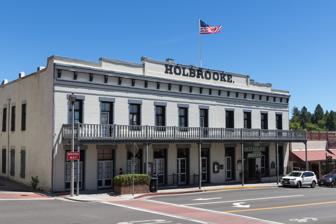
Building: Holbrooke Hotel
Country: United States of America
Year built: 1862
Historic site in West Main Street, Grass Valley CA USA Holbrooke Hotel Location 212 West Main Street Grass Valley CA 95945 USA Coordinates 39°13.133′N 121°3.8′W / 39.218883°N 121.0633°W / 39.218883; -121.0633 Built 1862 Architectural style(s) Mid-19th century Mother Lode masonry Governing body Privately owned California Historical Landmark Designated March 18, 1978 Reference no. 914 Location of Holbrooke Hotel in California The Holbrooke Hotel is located in Grass Valley , California , USA.  It is notable as the oldest hotel that has been in continuous operation in California's Mother Lode . The hotel was built in 1862 in mid-19th century Mother Lode masonry architectural style, and incorporated the Golden Gate Saloon which has been in continuous operation since 1852. History The original building, constructed in 1852 by Stephen and Clara Smith, was a saloon, the Golden Gate Saloon. The following year, a single-story annex, the Exchange Hotel, was added at the back of the saloon. The fire of 1855 burned down the saloon, but it was rebuilt with fieldstone and a brick facade. The Exchange Hotel was caught in a fire in 1862, after which it was renovated into a two-story structure. In 1879, it was named the Holbrooke Hotel after the owner, D. P. Holbrooke. The hotel continues to be privately owned. Several notable people stayed at the hotel including “Gentleman Jim” Corbett , Lotta Crabtree , Bob Fitzsimmons , Bret Harte , Jack London , Lola Montez , Emma Nevada , Mark Twain , and five US Presidents: Grover Cleveland , James Garfield , Ulysses S. Grant , Benjamin Harrison , and Herbert Hoover . Description The hotel has 28 rooms and is 19,400 square feet (1,800 m 2 ) in size. The interior includes copper clad walls, mahogany wood, Italian alabaster, and marble. It is furnished with globe chandeliers, green library lamps, and clawfoot bathtubs . The bar in the saloon was shipped around Cape Horn . The hotel was featured on a September 2013 episode of Hotel Impossible and an April 2016 episode of The Dead Files . Historical landmark Formerly known as the Golden Gate Saloon , the bar at the Holbrooke Hotel has been in continuous operation since 1852 The Nevada County hotel became a California Historical Landmark , #914, on March 18, 1978. Another historical marker was placed on the building on September 25, 1965, by E Clampus Vitus . See also California Historical Landmarks in Nevada County References